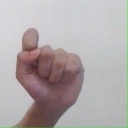
अक्षर: घ